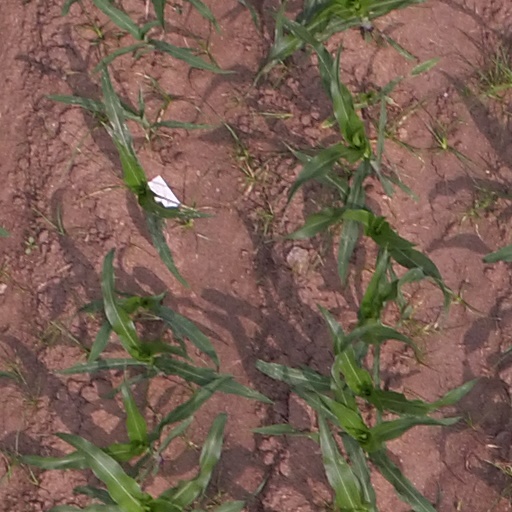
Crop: maize; corn